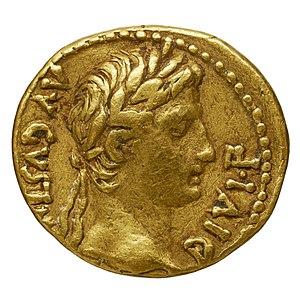
Monnaie en or, Aureus, Auguste, Lyon. 7,90 g, face.
Le second atelier monétaire impérial est créé en 15 av. J.-C. à Lugdunum lorsque l'empereur Auguste réorganise le monnayage de l'Empire. Il deviendra l'un des plus grands du monde romain et frappe de très nombreux types de monnaies romaines.